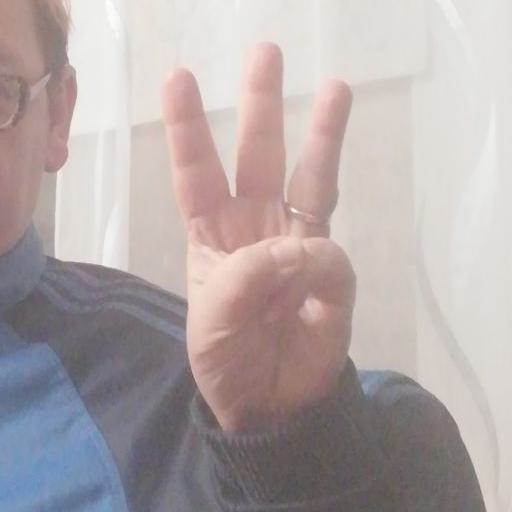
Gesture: three